History of ballooning

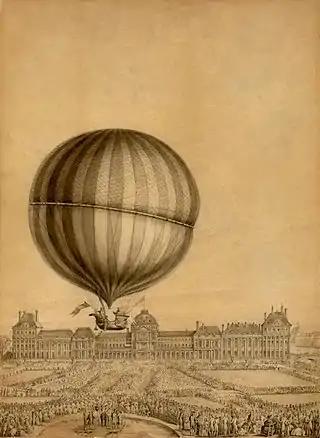
Contemporary illustration of the first flight by Professor Jacques Charles with Nicolas-Louis Robert, December 1, 1783. Viewed from the Place de la Concorde to the Tuileries Palace.

The first untethered, "free" flight with human passengers was on 21 November 1783. King Louis XVI had originally decreed that condemned criminals would be the first pilots, but de Rozier, along with the Marquis François d'Arlandes, successfully petitioned for the honor. For this occasion the diameter of the balloon rose to almost 50 feet, with a smoky fire slung under the neck of the balloon placed in an iron basket; it was controllable and replenishable by the balloonists. In 25 minutes the two men traveled just over five miles. Enough fuel remained on board at the end of the flight to have allowed the balloon to fly four to five times as far, but burning embers from the fire threatened to engulf the balloon and the men decided to land as soon as they were over open countryside.